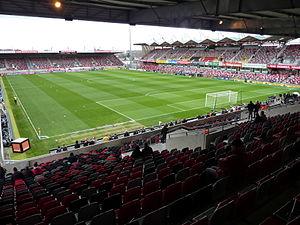
Le stade de Roudourou vu depuis la tribune Ouest.
Le Championnat de France de football de Ligue 2 est la deuxième division du championnat de football professionnel en France. Cette compétition constitue l'antichambre de la Ligue 1, et est organisée par la Ligue de football professionnel.